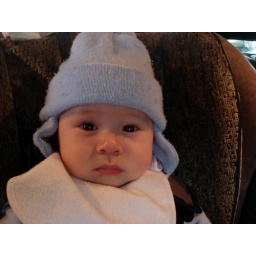
boy boy in his new car seat